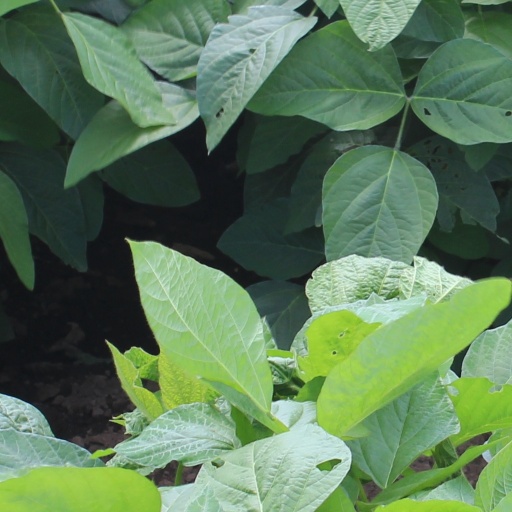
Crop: soybean